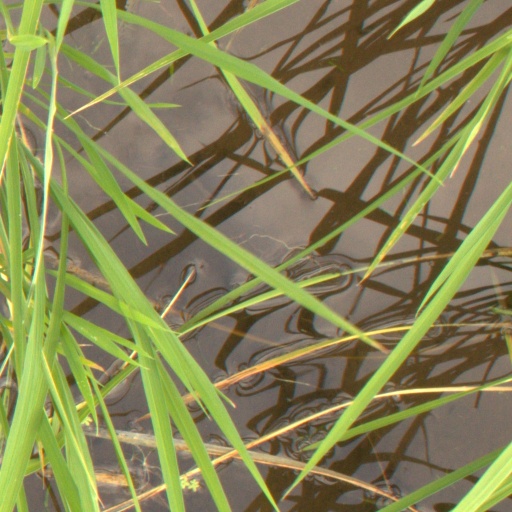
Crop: rice